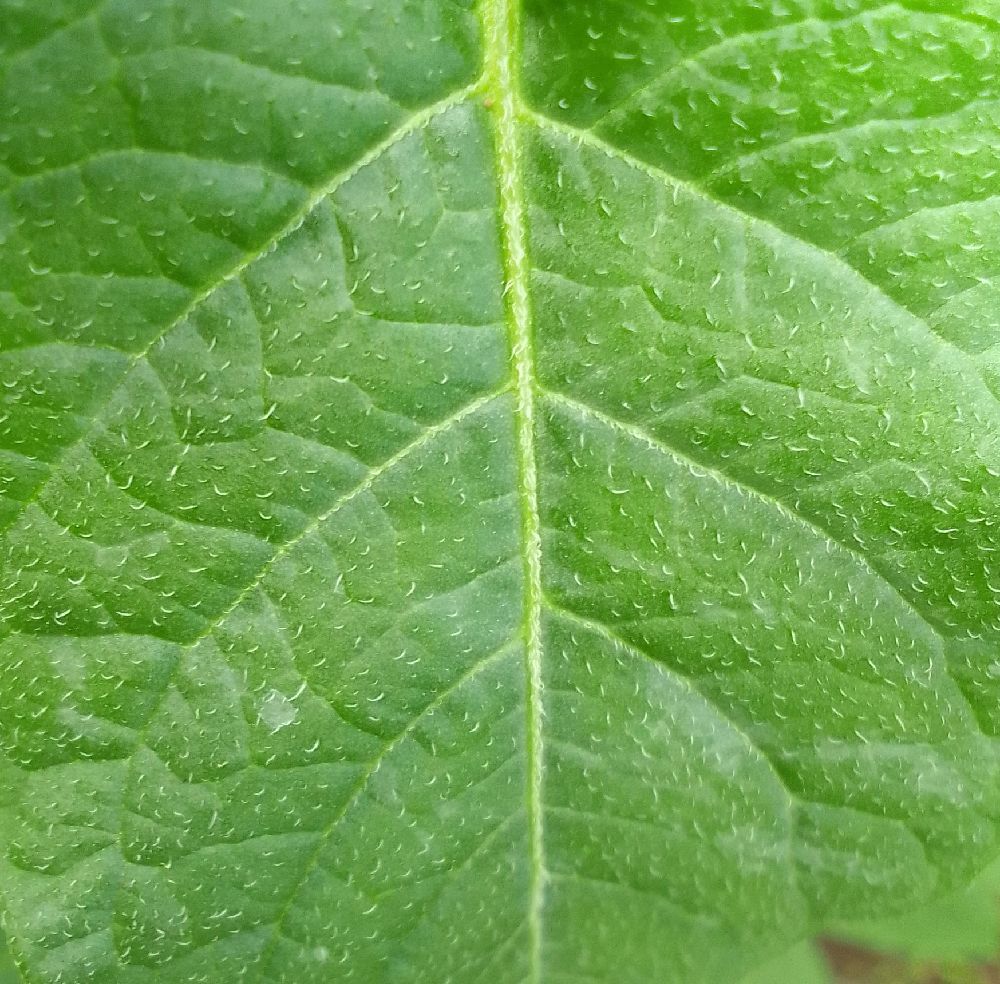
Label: Healthy